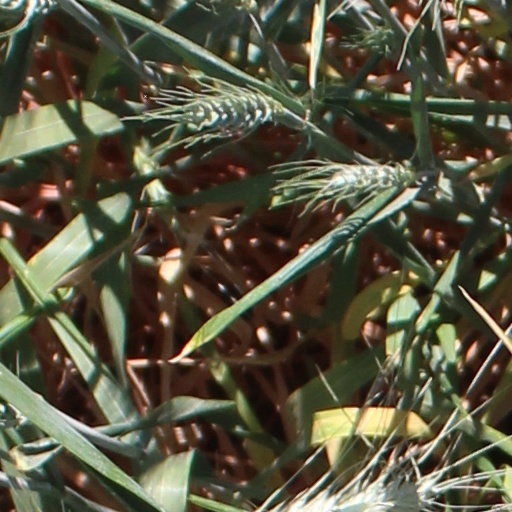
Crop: wheat